Alicia Ogoms

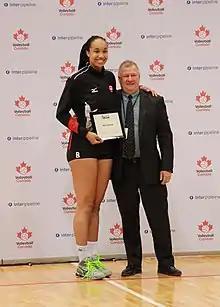
Ogoms in 2018

Alicia Shanice Ogoms (born 2 April 1994) is a Canadian female volleyball player. She is a member of the Canada women's national volleyball team, and participated in several tournaments for the national team including the 2017 FIVB Volleyball Women's World Grand Prix, 2018 FIVB Volleyball Women's World Championship, 2019 Women's Challenge Cup, 2020 NORCECA Women's Tokyo Qualification Tournament, 2021 Nations League, 2022 Nations League, 2022 World Championships. She played for the University of Southern California before graduating in 2016 with a degree in policy, planning, and development.